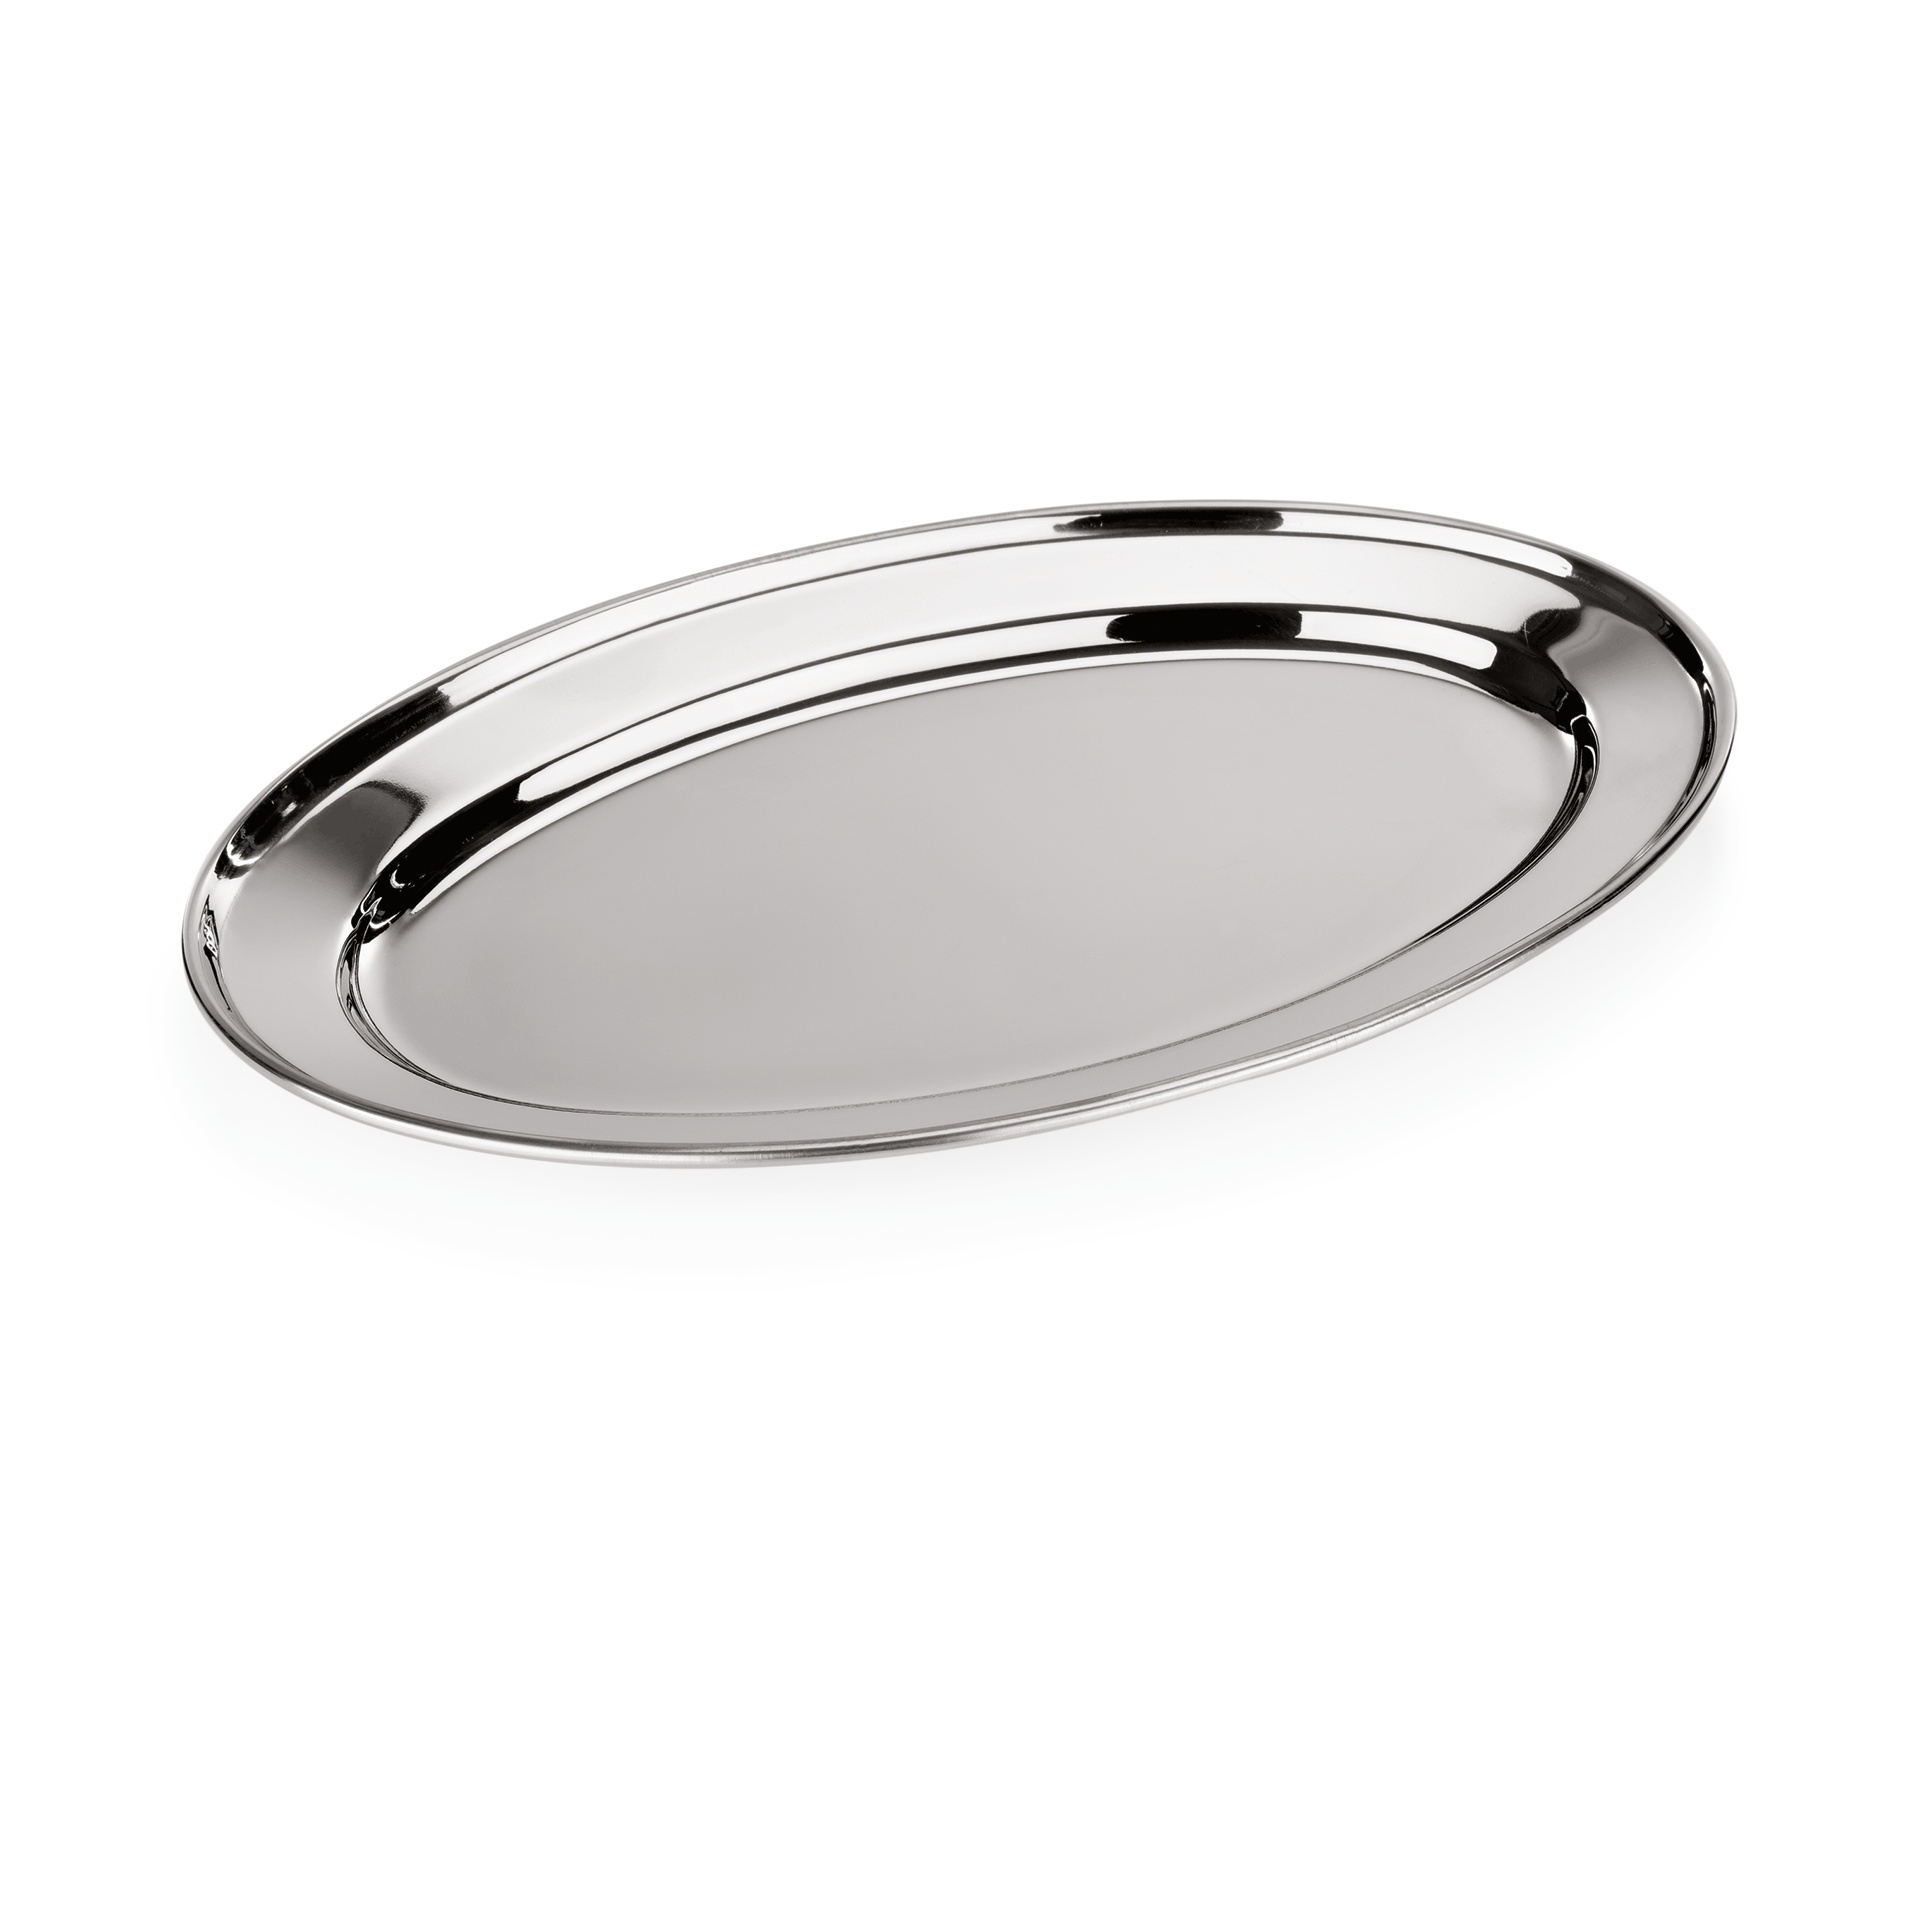
Servierplatte
Mit bordiertem Rand
Brand: WAS Germany
Category: Business & Industrial > Food Service > Disposable Serveware > Disposable Serving Trays